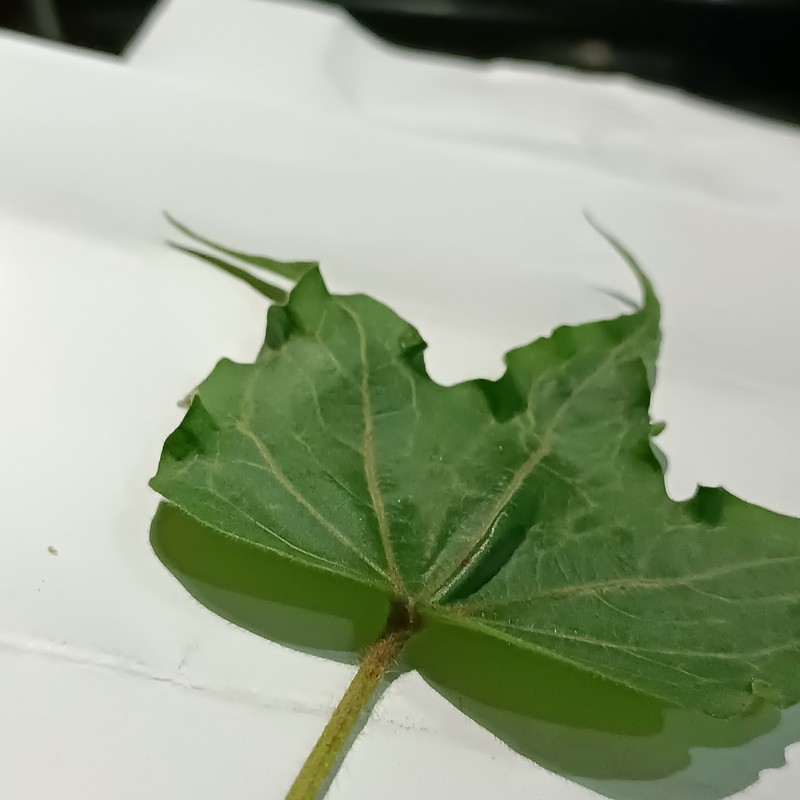
Label: Herbicide Growth Damage